Globular cluster

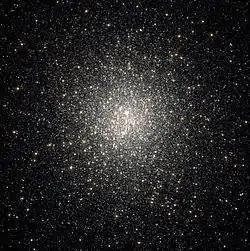
NGC 2808 contains three distinct generations of stars."NASA image"

The count of known globular clusters in the Milky Way has continued to increase, reaching 83 in 1915, 93 in 1930, 97 by 1947, and 157 in 2010. The number of known globular clusters in the Milky Way reached 158 by the end of 2010, according to the European Southern Observatory, before two new globular clusters were discovered as part of the ESO’s VISTA (Visible and Infrared Survey Telescope for Astronomy) infrared survey, known as Variables in the Vía Láctea (VVV) survey, bringing the total to 160 known globular clusters. The two discovered by VISTA in 2011 are named VVV CL001 and VVV CL002.